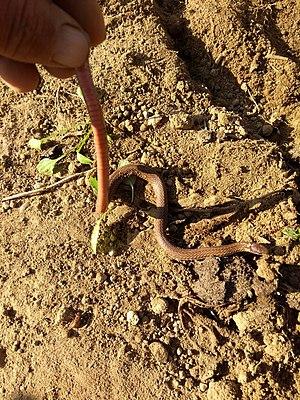
Couleuvre à ventre rouge. Aucune couleuvre n'a été maltraitée pour la photo
La Couleuvre à ventre rouge, Storeria occipitomaculata, est une espèce de serpents de la famille des Natricidae.